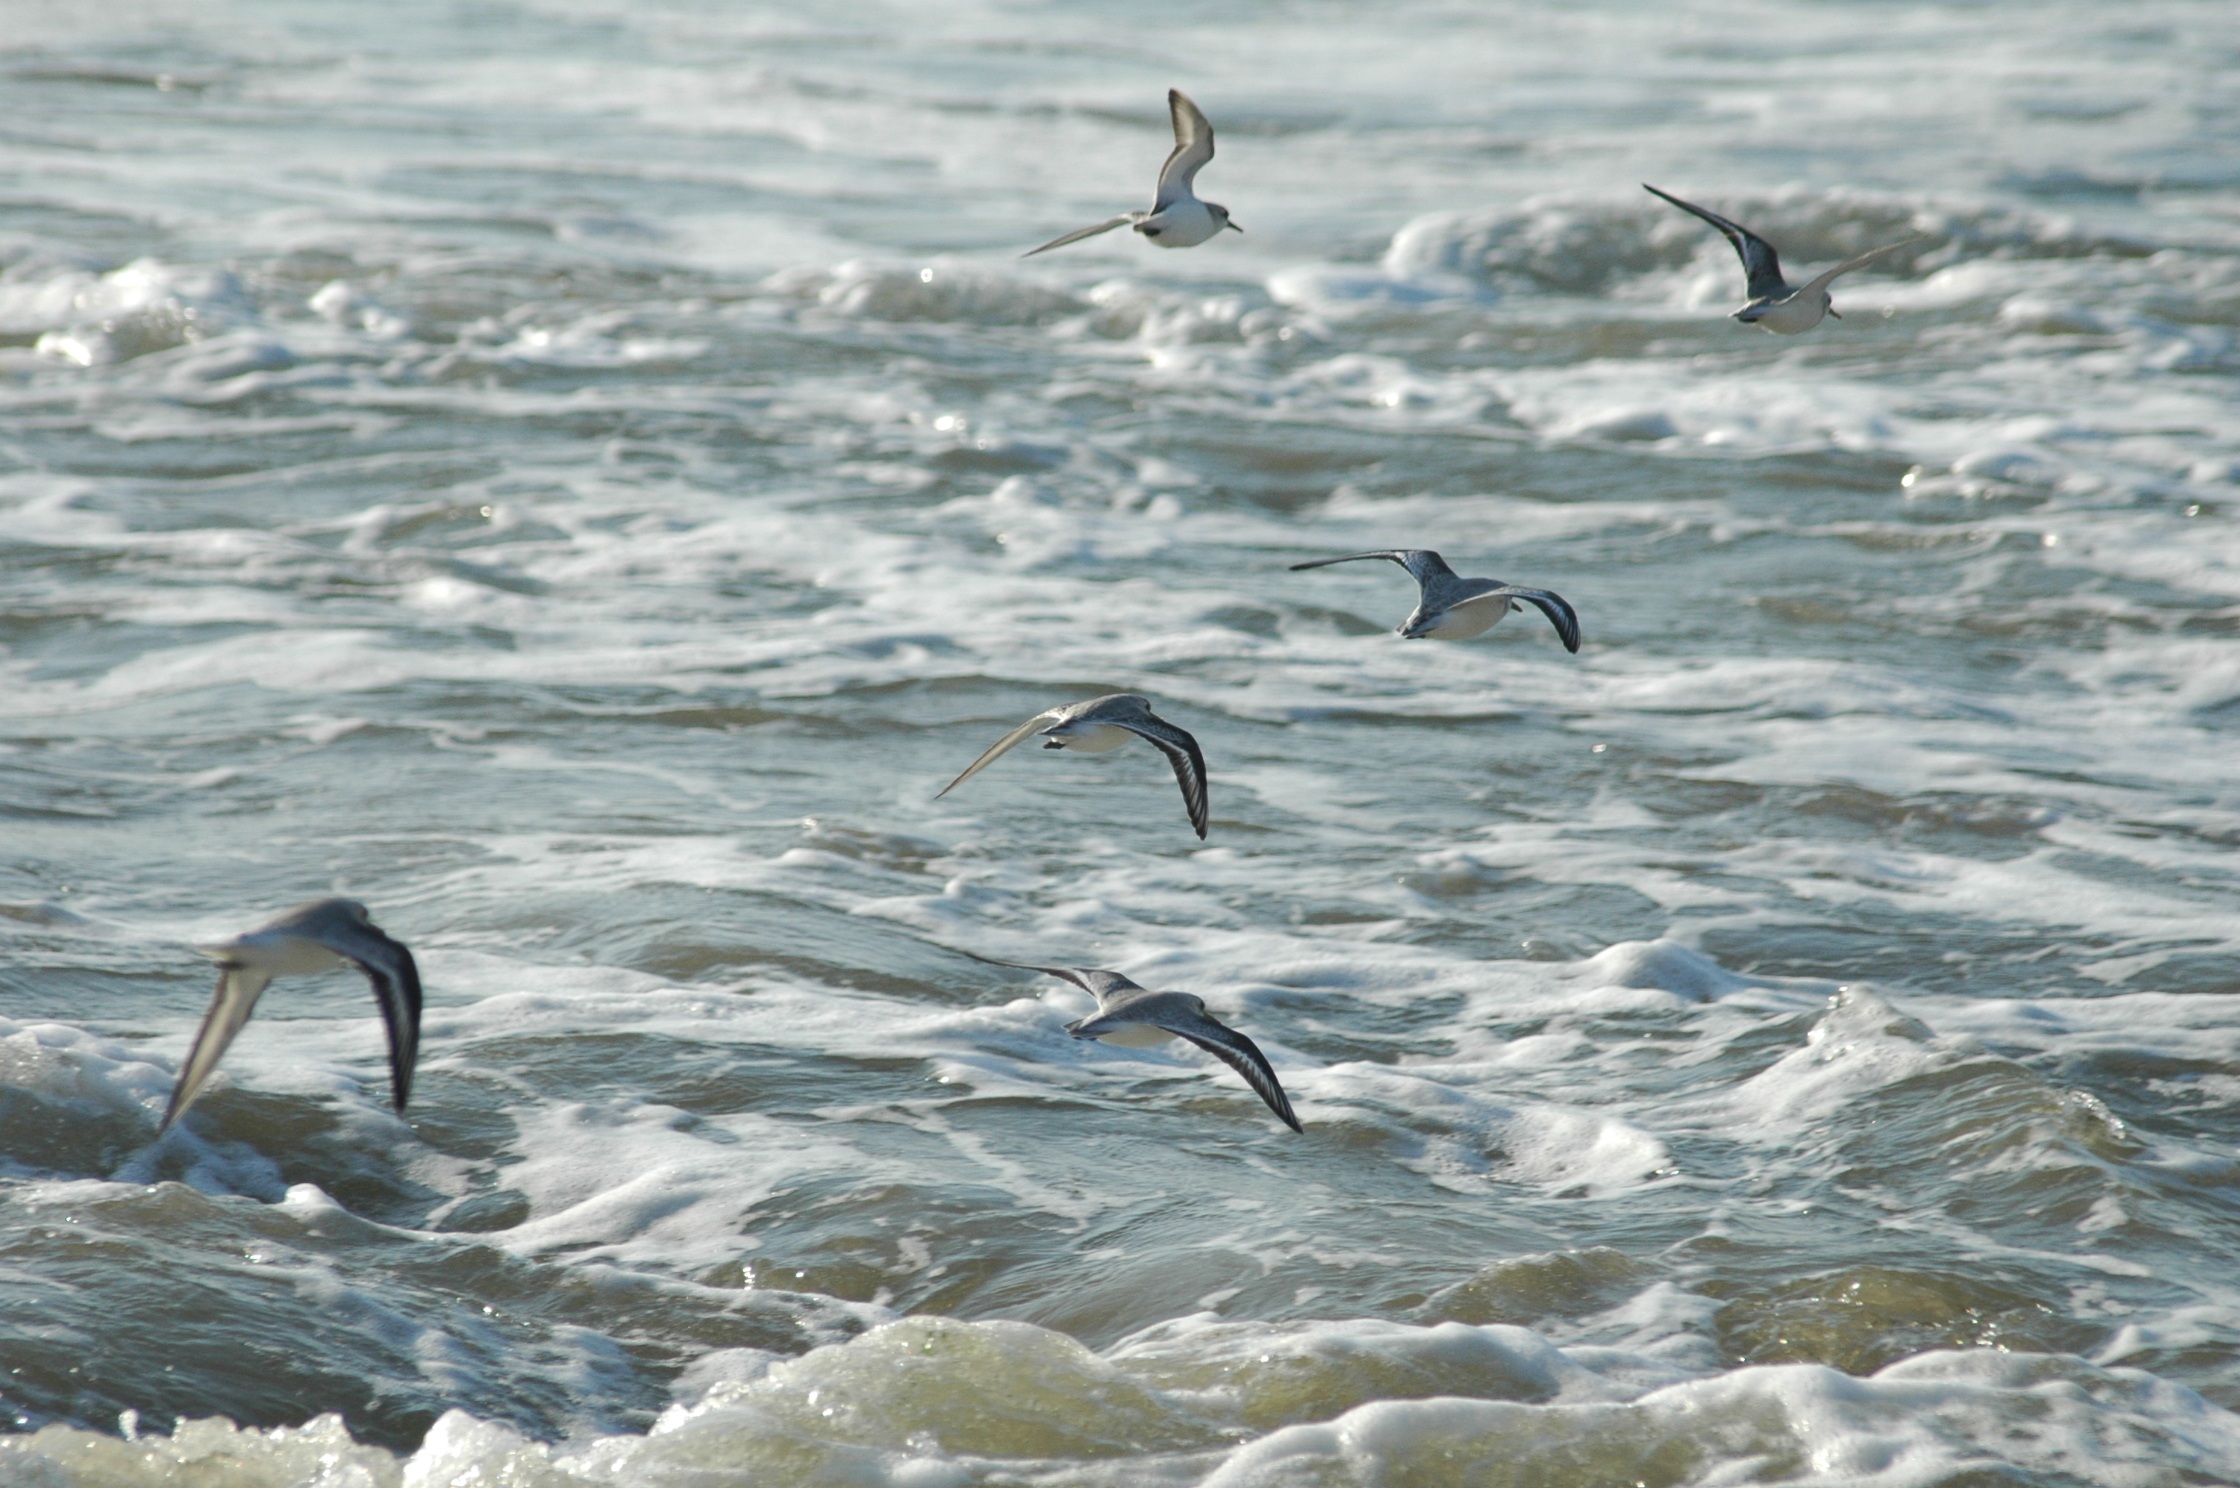
sea, coast, ocean, bird, wave, seabird, summer, surf, gull, california, fauna, birds, seagulls, vertebrate, dolphin, marine mammal, wind wave, whales dolphins and porpoises, short beaked common dolphin